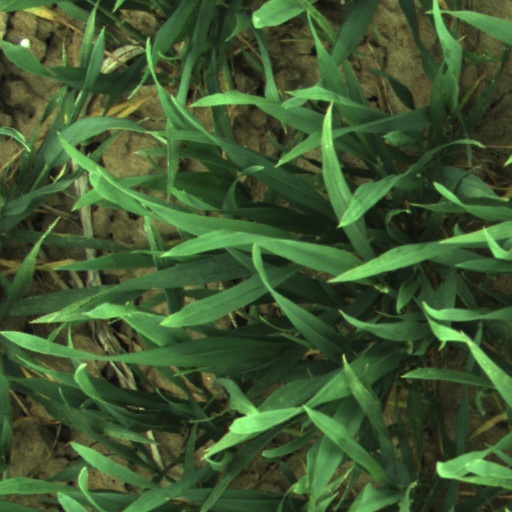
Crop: wheat